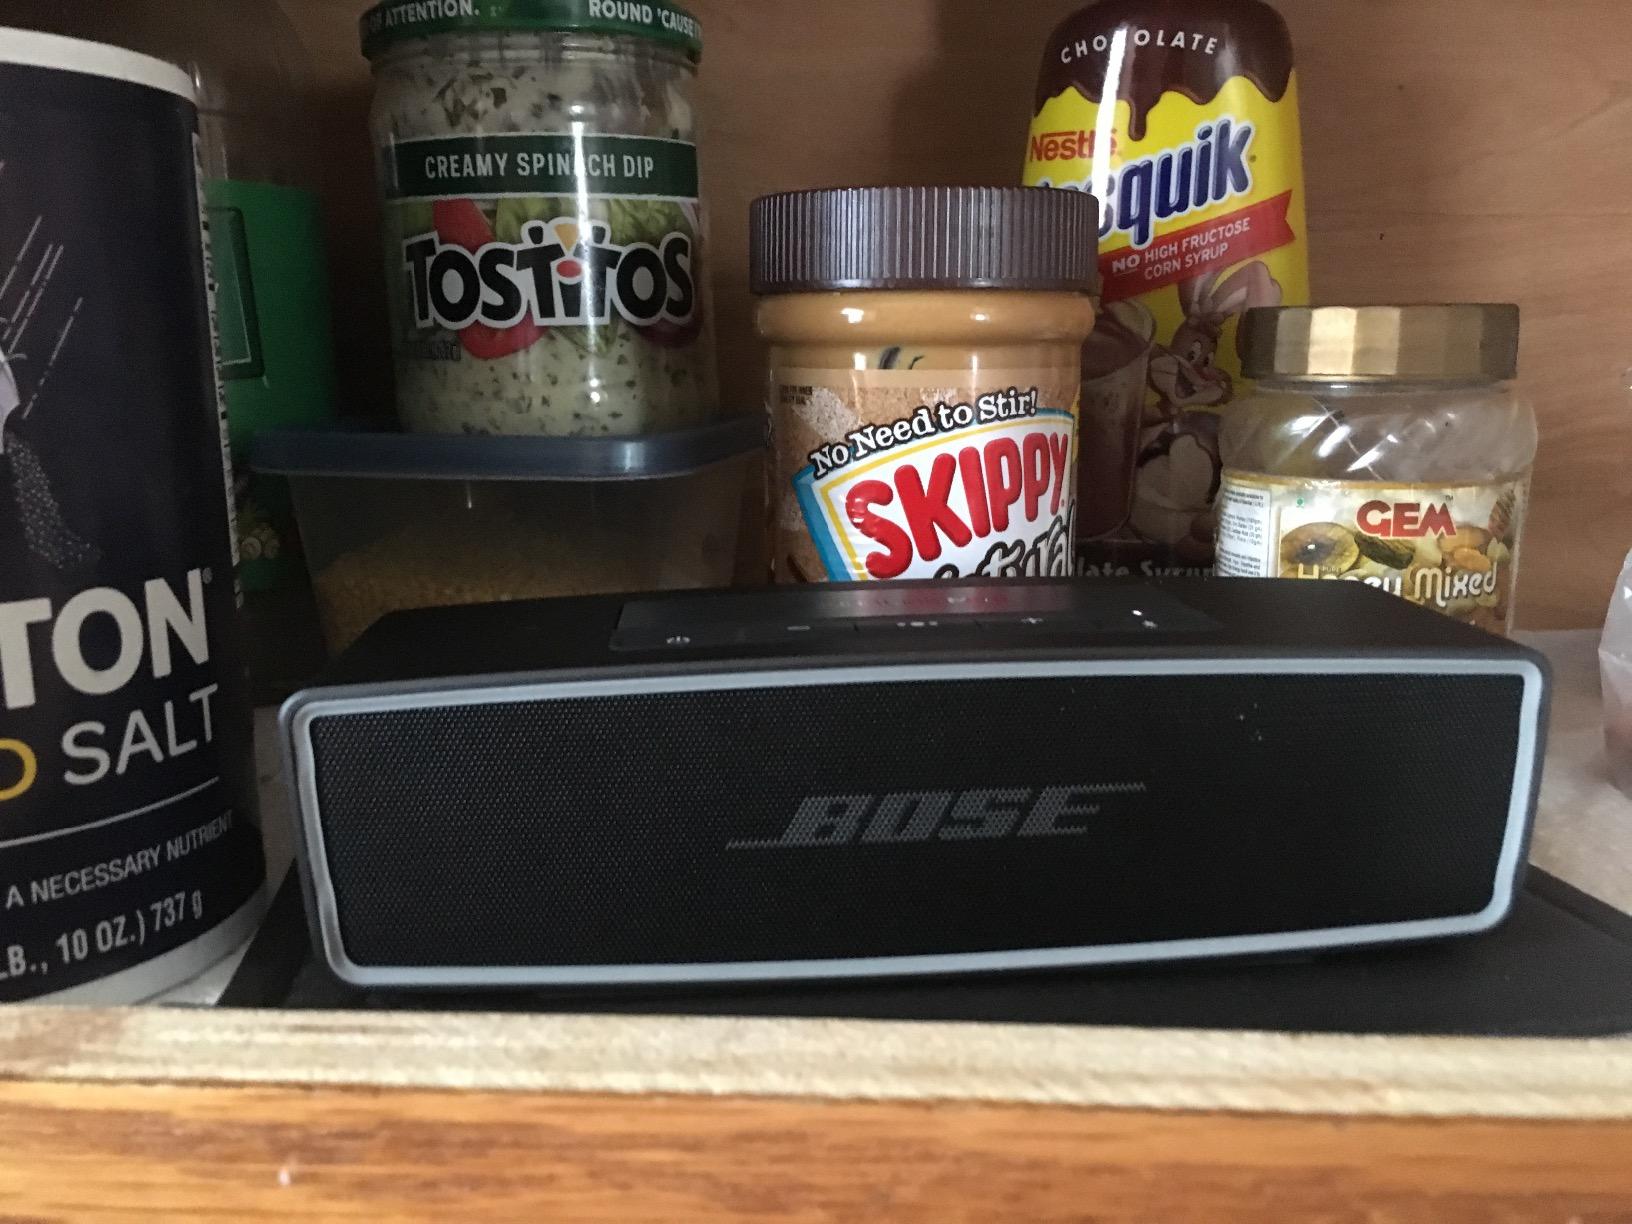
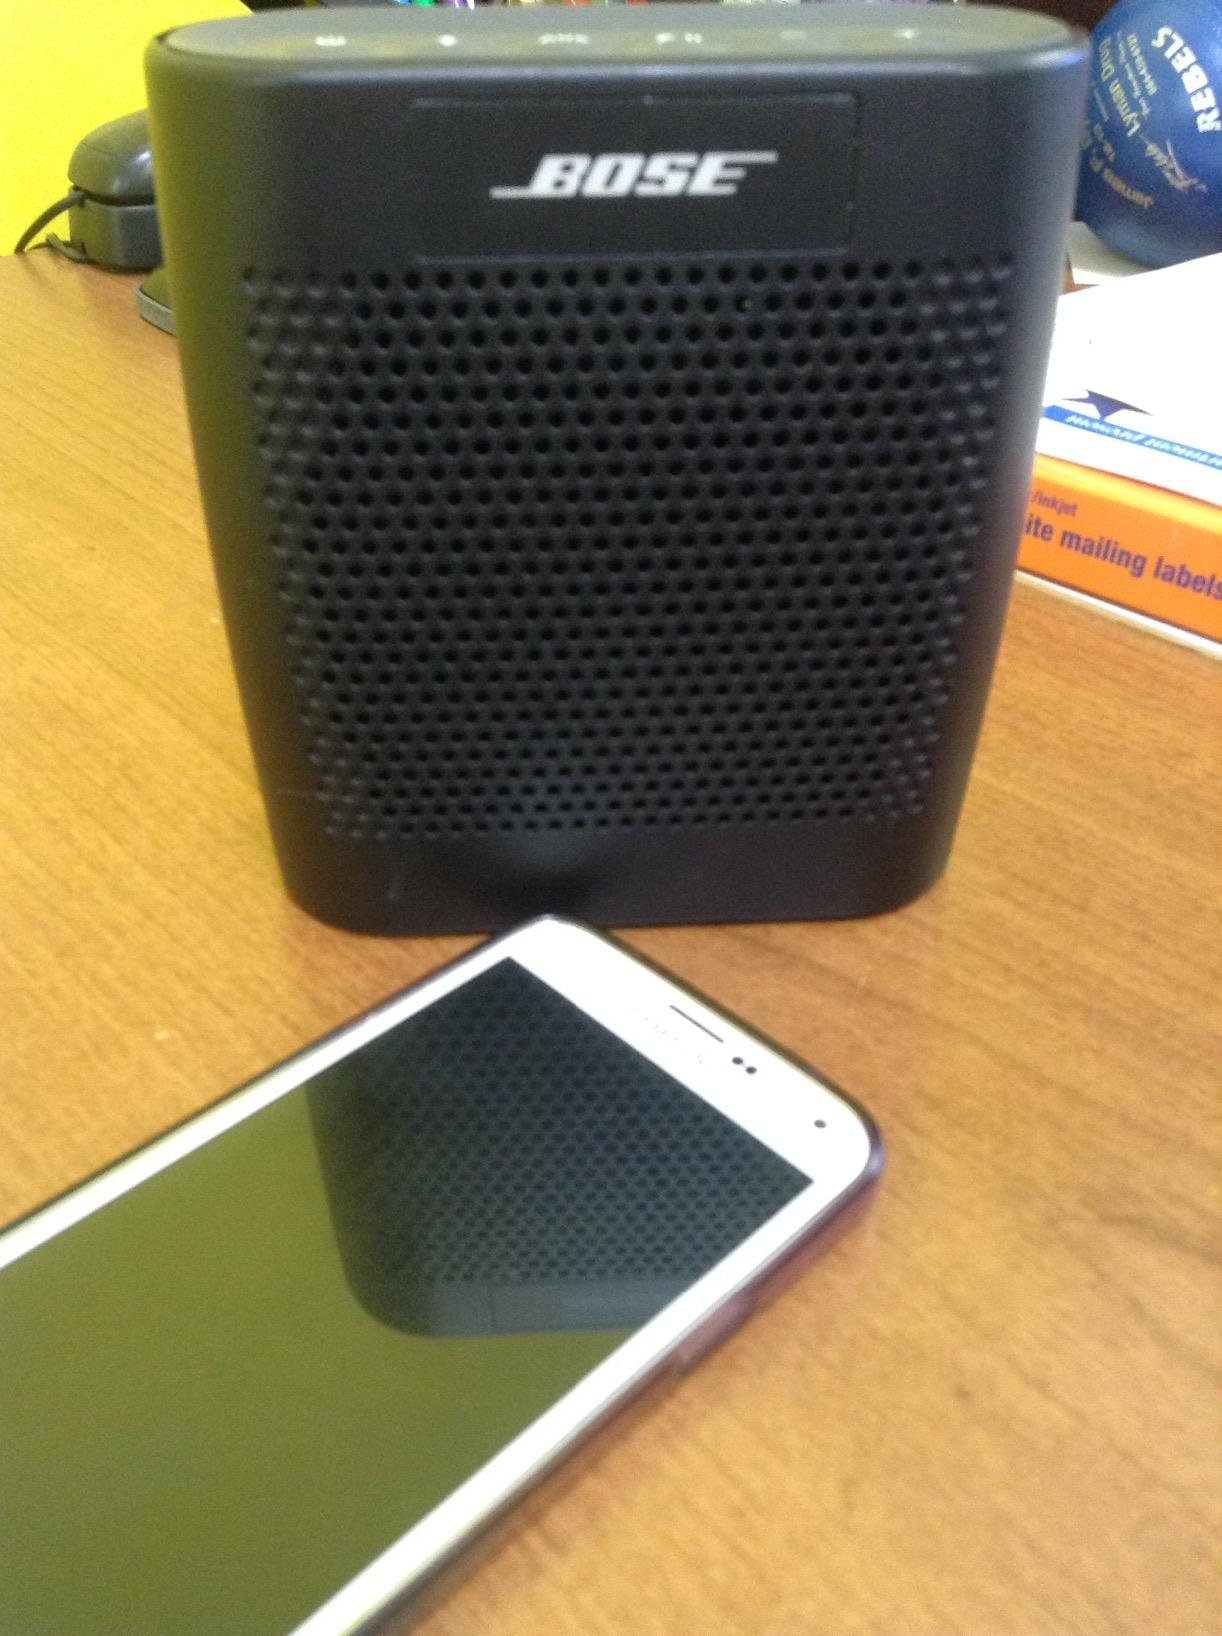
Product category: speaker
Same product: no